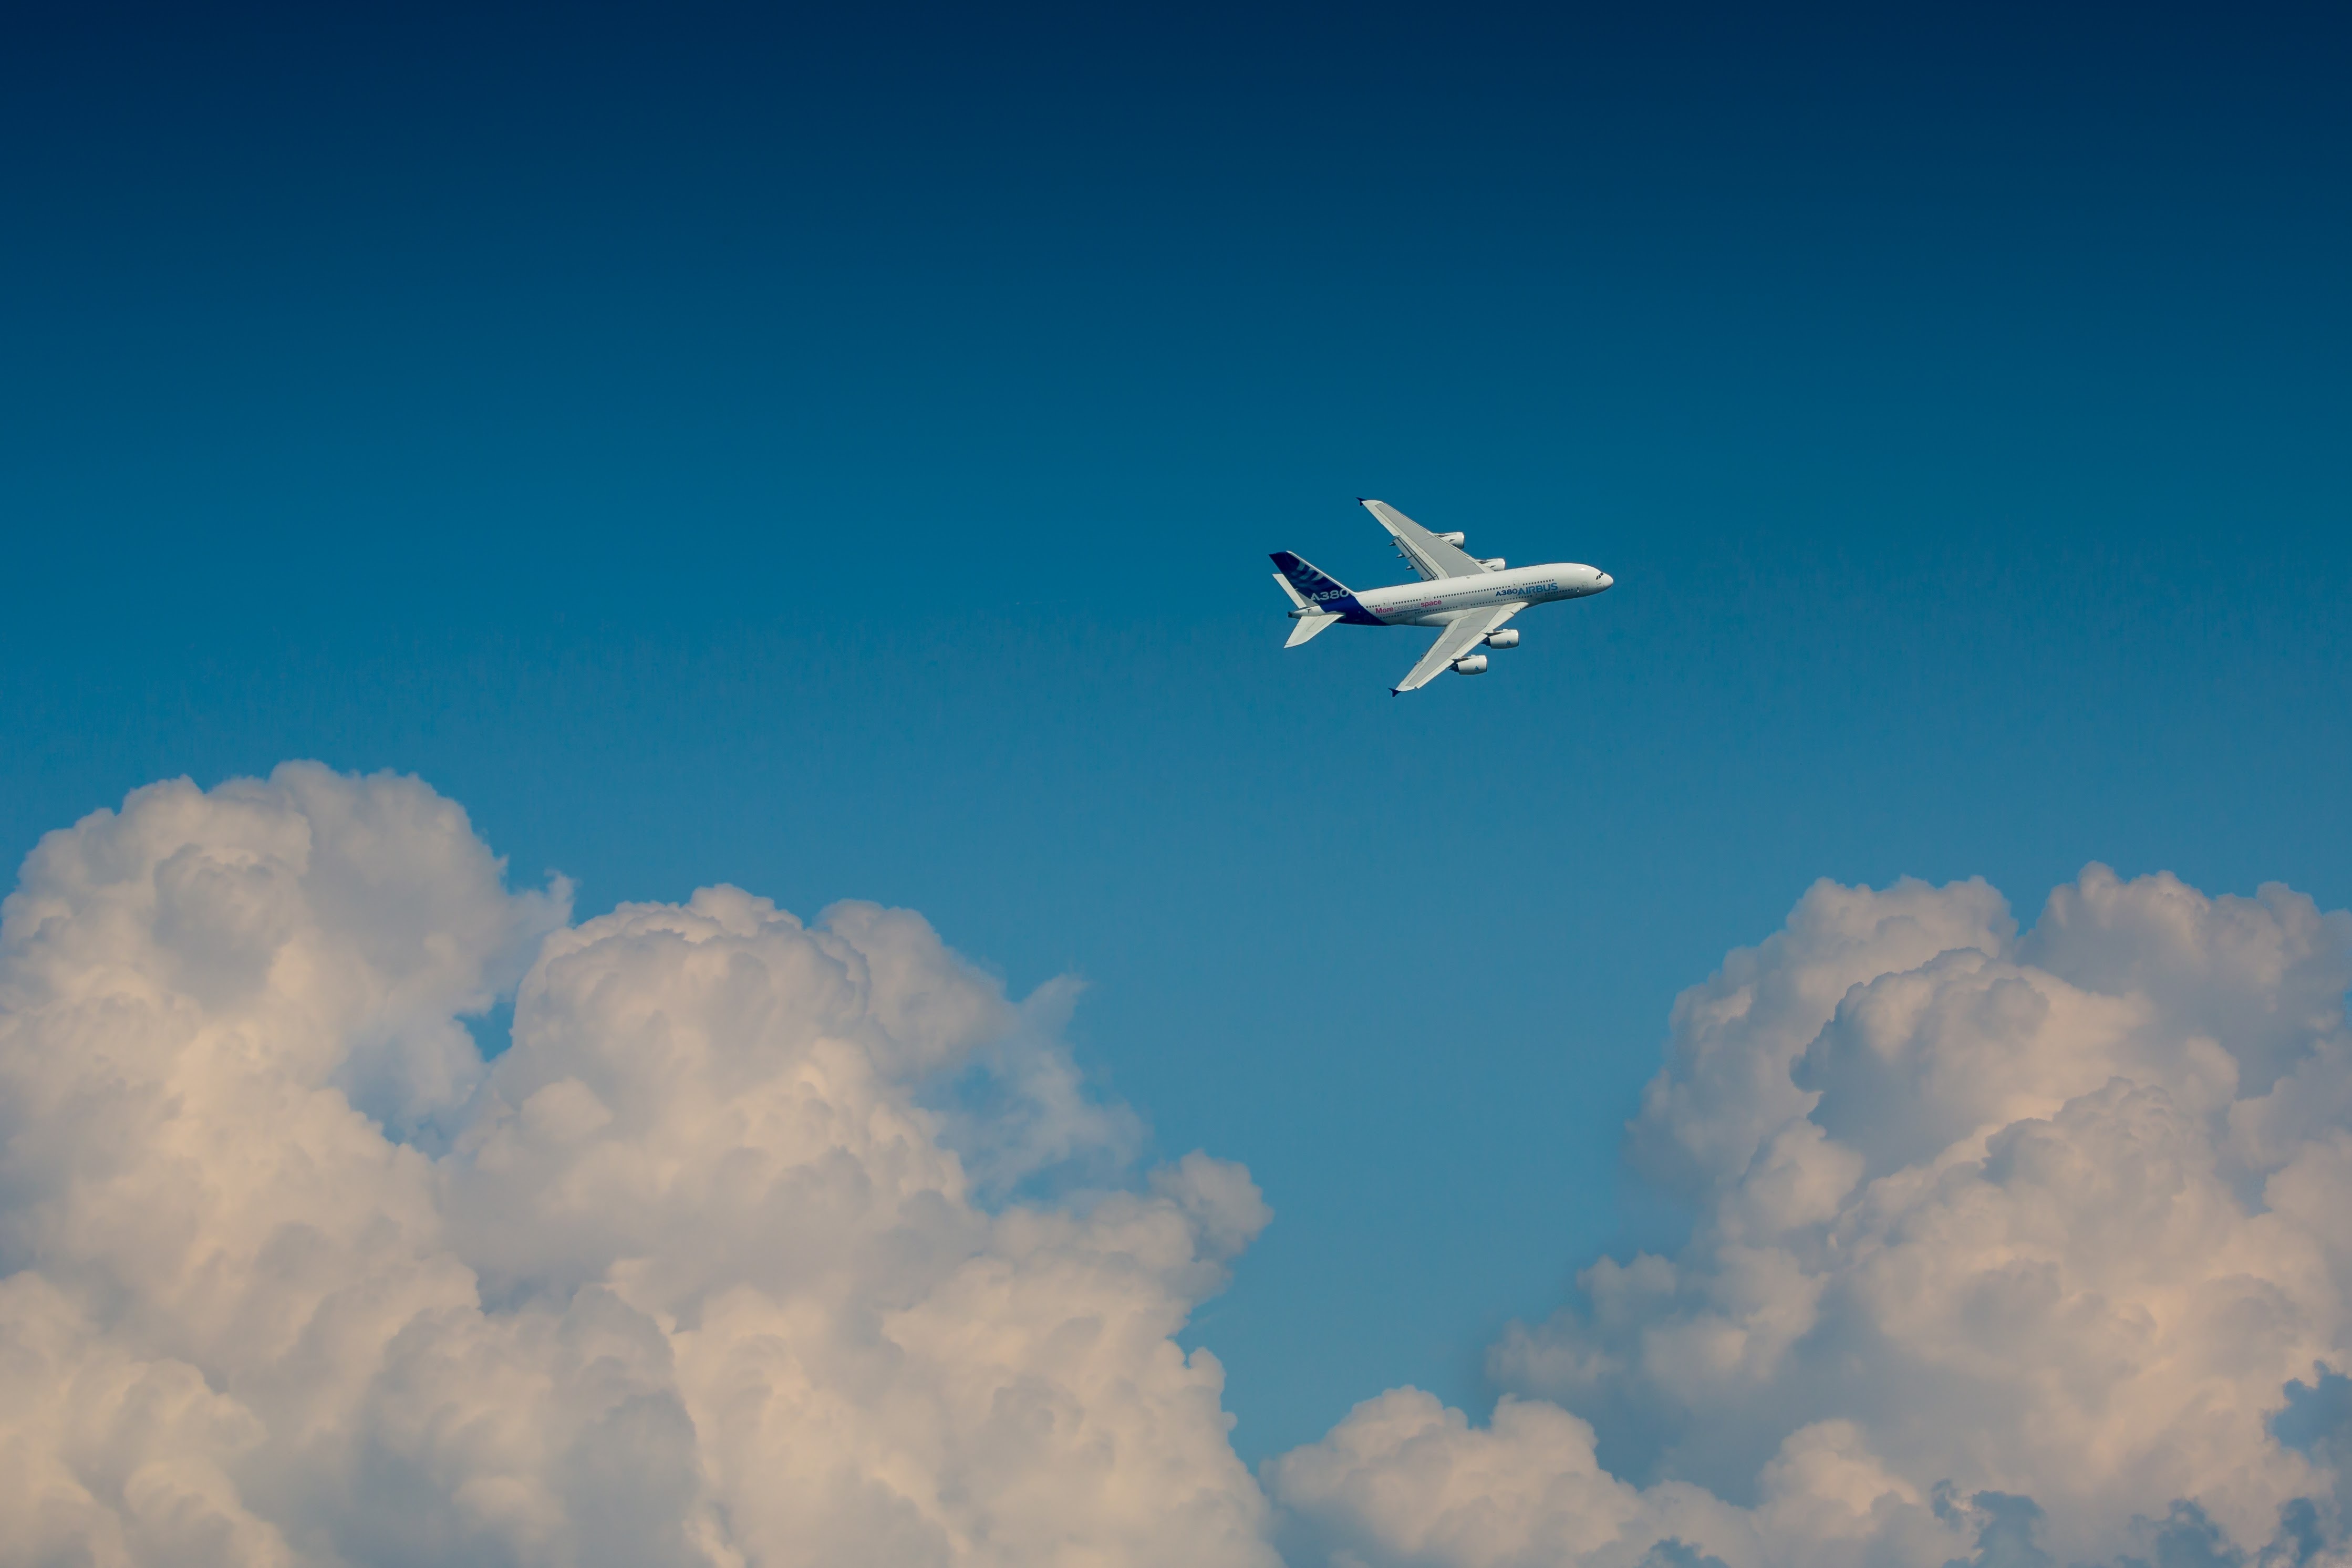
wing, cloud, sky, airplane, aircraft, vehicle, aviation, flight, cumulus, blue, clouds, airliner, switzerland, airbus, a380, air show, meteorological phenomenon, air14, air show air14, payerne, air travel, atmosphere of earth